Marie-Antoinette Katoto

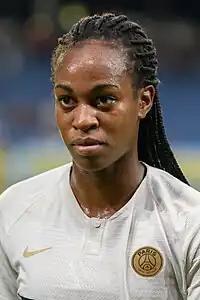
Katoto with Paris Saint-Germain in 2018

Marie-Antoinette Oda Katoto (born 1 November 1998) is a French professional footballer who plays as a striker for Première Ligue club Lyon and the France national team. Widely considered as one of the best strikers in the world, she is the all-time top scorer of Paris Saint-Germain.